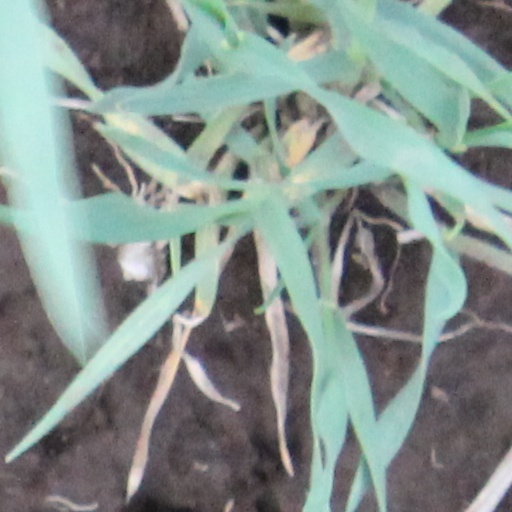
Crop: wheat